Occupational stress

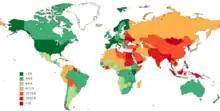
Deaths due to long working hours per 100,000 people (15+), joint study conducted by World Health Organization and International Labour Organization in 2016.

A number of psychological theories at least partly explain the occurrence of occupational stress. The theories include the demand-control-support model, the effort-reward imbalance model, the person-environment fit model, job characteristics model, the diathesis stress model, and the job-demands resources model.